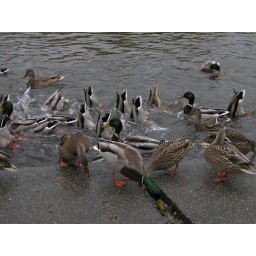
At Burnaby Lake: watching the ducks feed on bird seed (thrown by a mom and a couple of kids).